Knox College (Illinois)

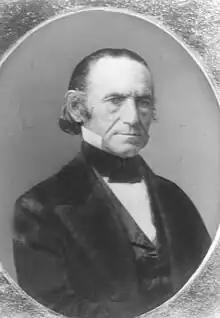
George Washington Gale (1789–1861), founding father of Knox College

Knox College was founded as "Knox Manual Labor College" by Presbyterians and Congregationalists from New York state organized by George Washington Gale, who previously had founded the Oneida Institute. Gale in 1836 released a "Circular and Plan" for the founding of a manual labor colleges which described a subscriber- and land purchase-based method of funding. His plan resulted in the founding of at least one school when in 1837 subscribers settled in what became Galesburg and began to build the college. The first President was Hiram Huntington Kellogg Sr., who went on a book-buying trip to England; the books he acquired form the Knox Manual Labor College Collection. Knox opened to students in 1843 and was one of the earliest colleges to admit Black people and women. Like Gale, many of the founders of Knox College and residents of Galesburg were abolitionists and actively supported the Underground Railroad.